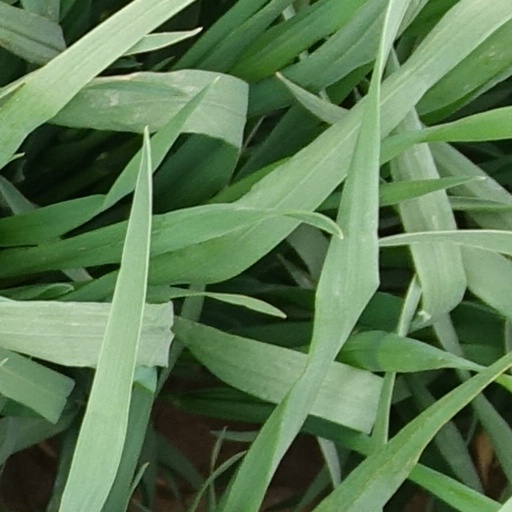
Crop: wheat